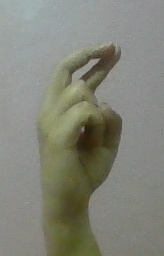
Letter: zay